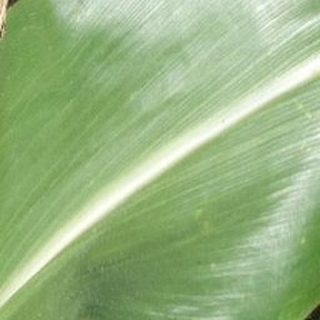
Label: healthy_corn